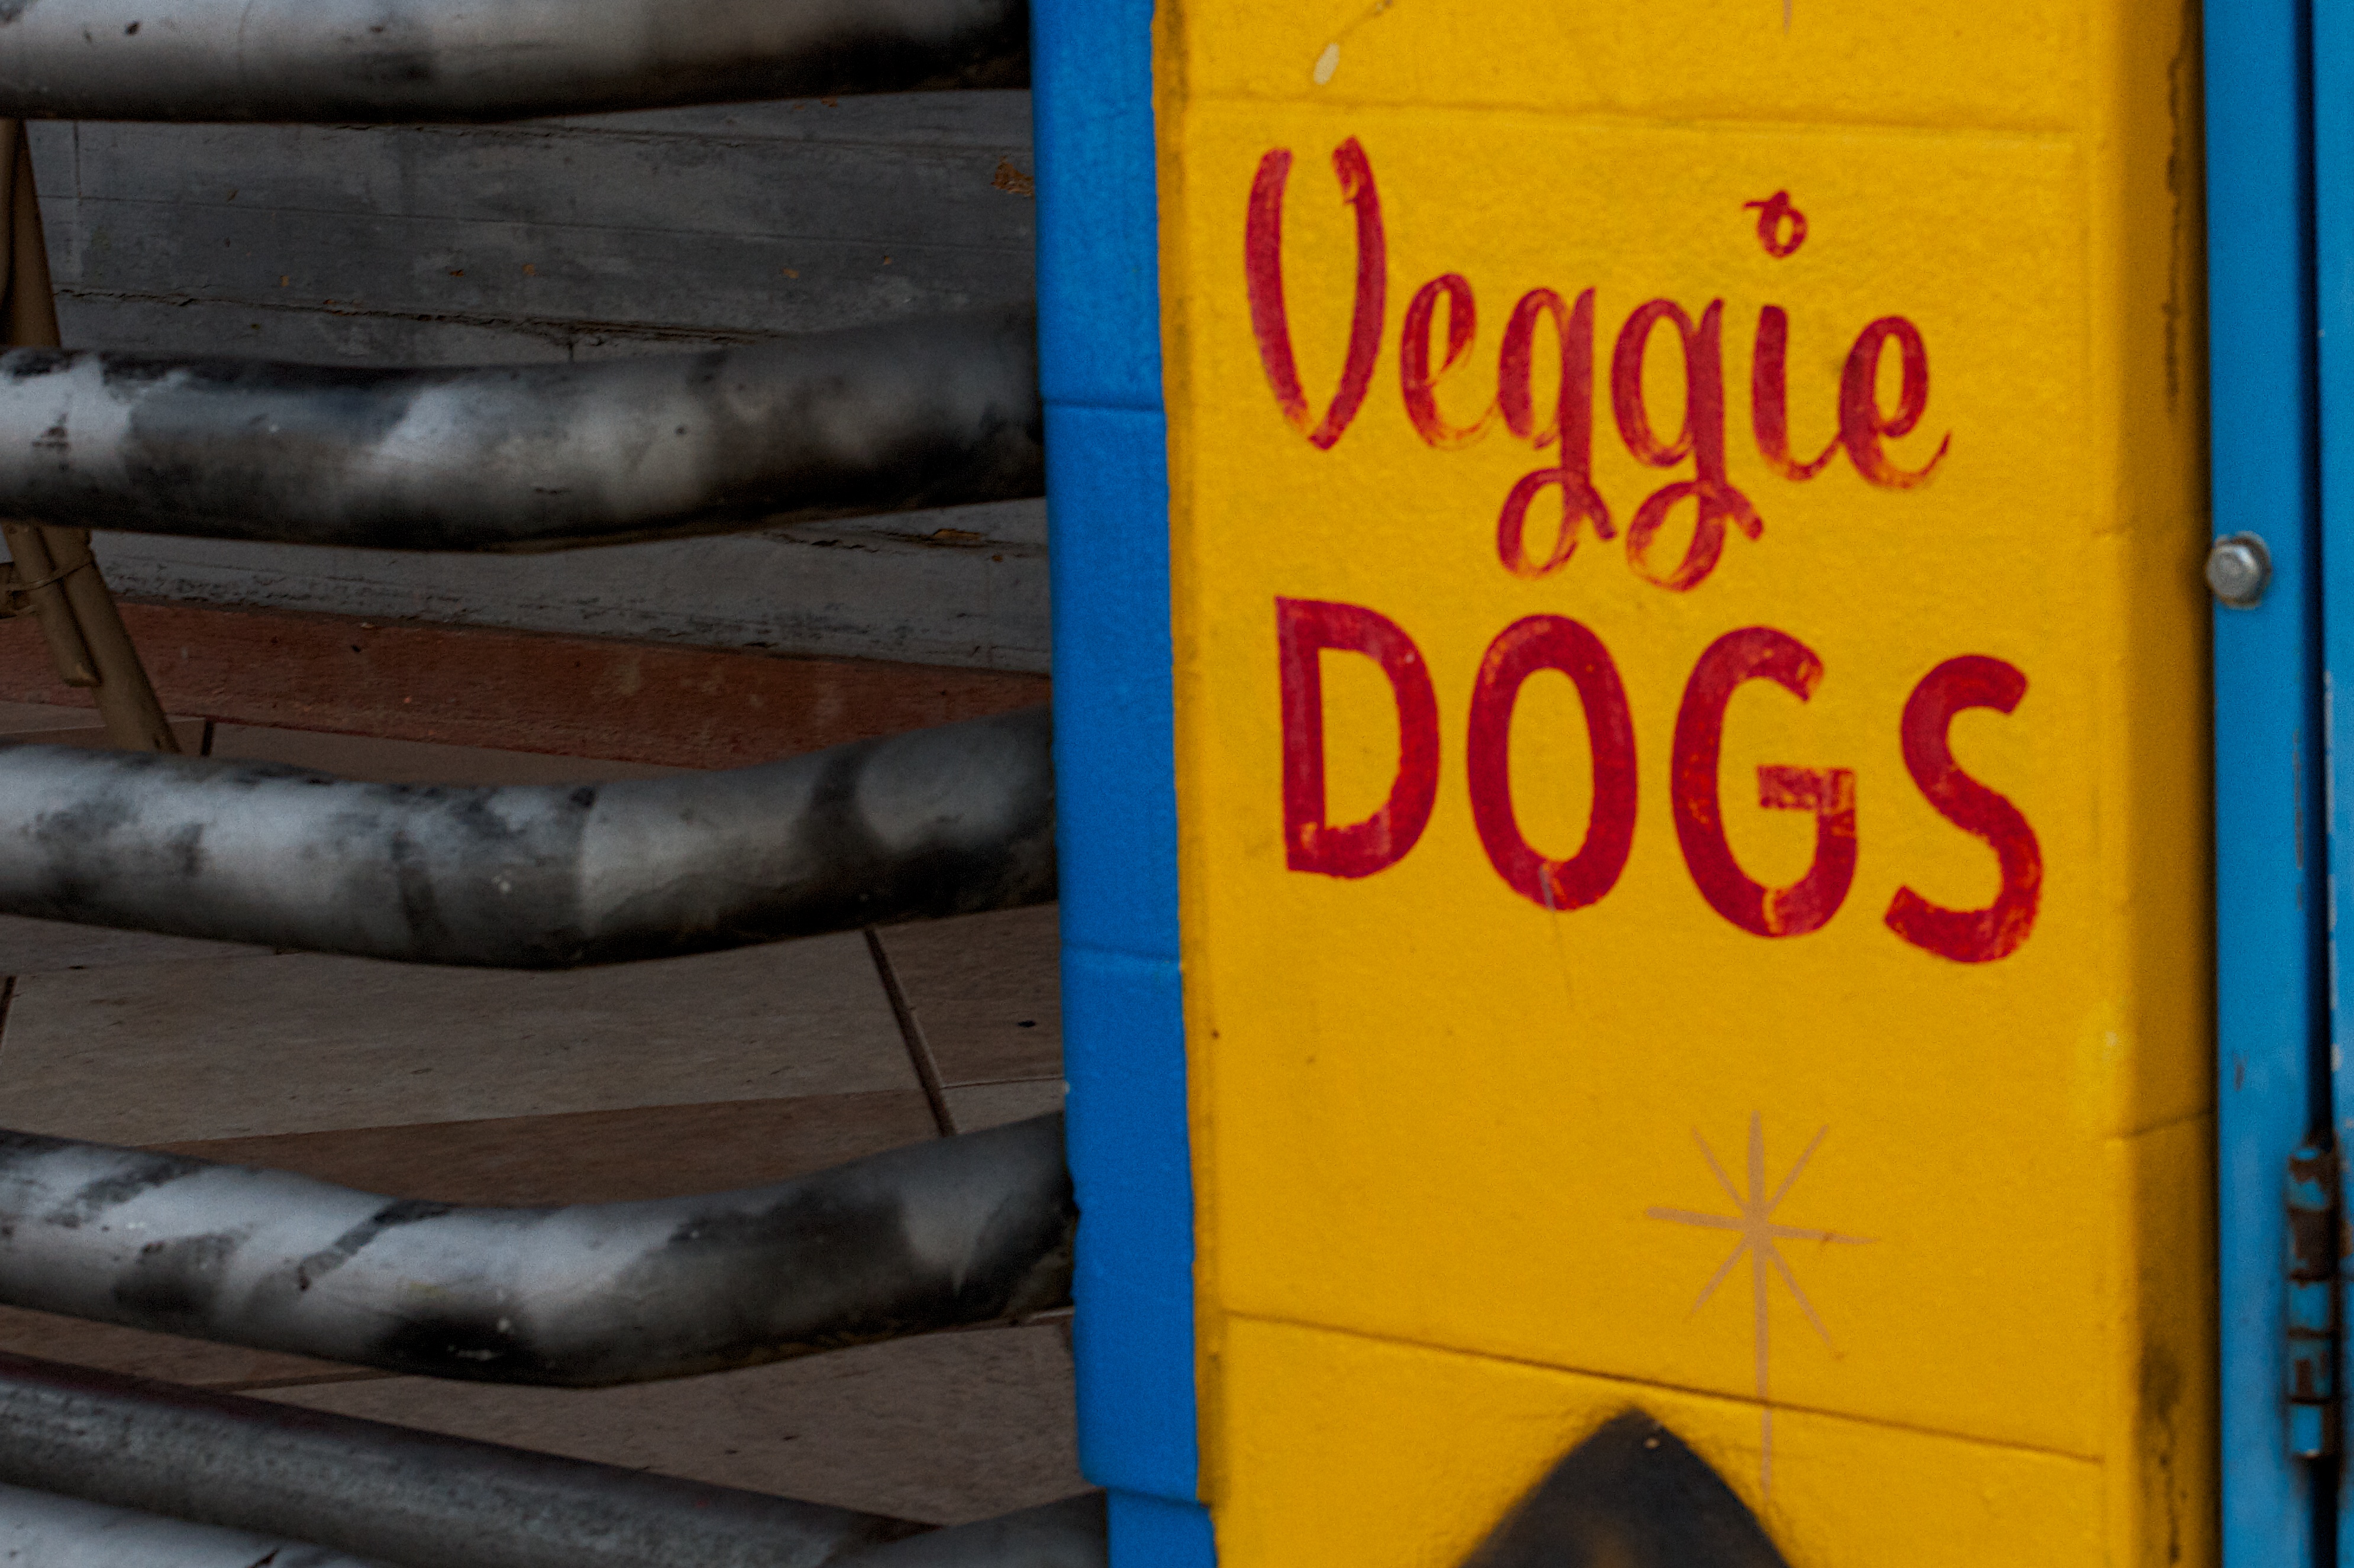
dog, sign, color, yellow